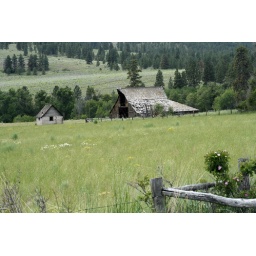
Old barn in field of wildflowers, Wenas Valley, WA